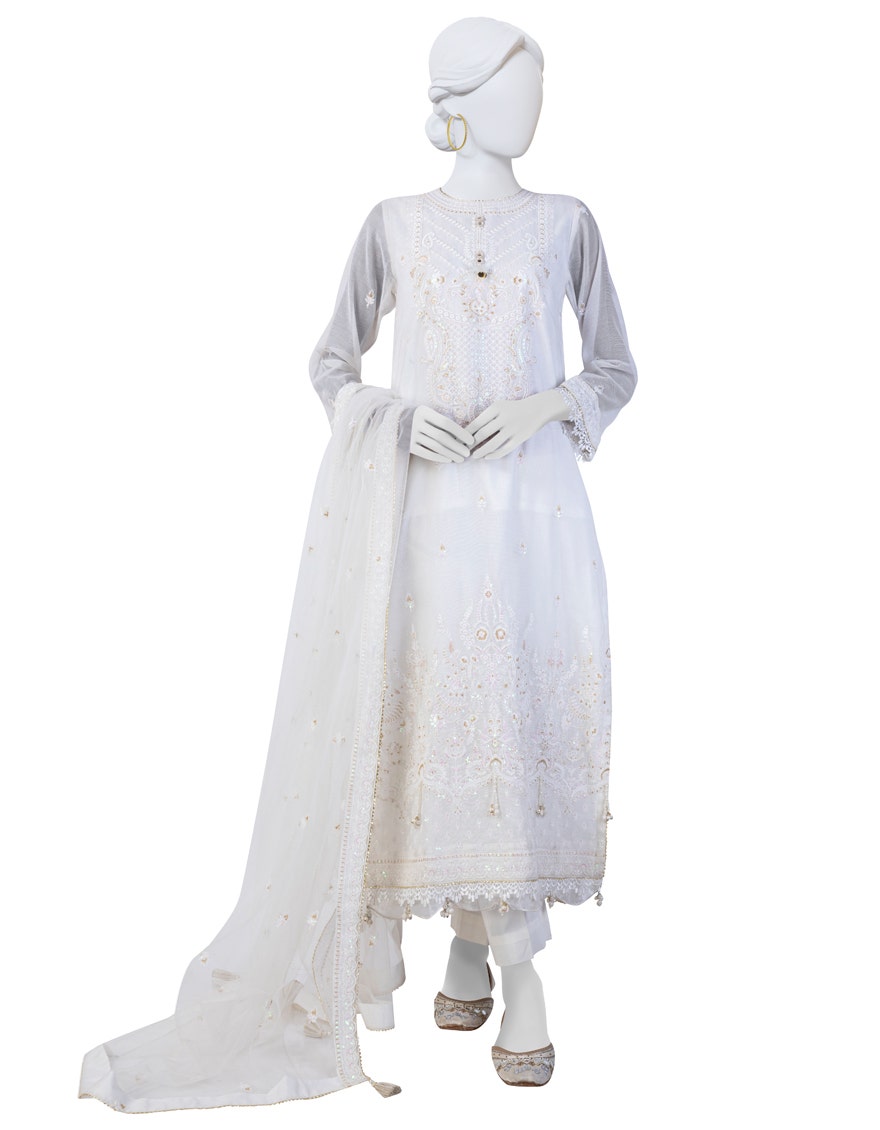
silver embroidered georgette salwar suit